Firth of Fifth

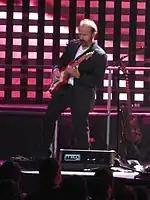
Daryl Stuermer playing the guitar solo in "Firth of Fifth" live with Genesis in 2007

From autumn 1973 onwards, the song's piano intro was omitted during live performances. Tony Banks felt he could not play the introduction live effectively, because he used an RMI electric piano on stage, which was not touch-sensitive. During one concert, Banks accidentally played one of the initial piano notes wrongly, which caused Phil Collins to have to start his drums to fix the mistake by starting Peter Gabriel's verses early. The error led to the introduction being deleted in later concerts.